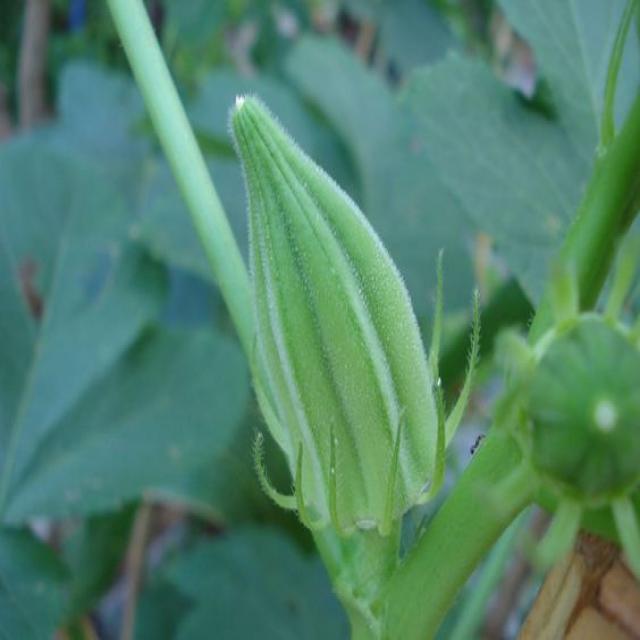
Label: Under-mature